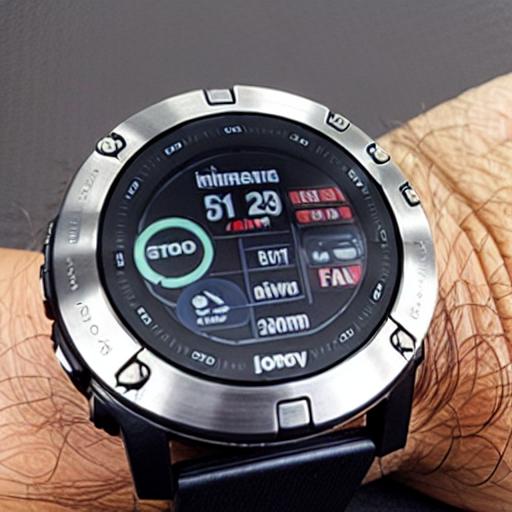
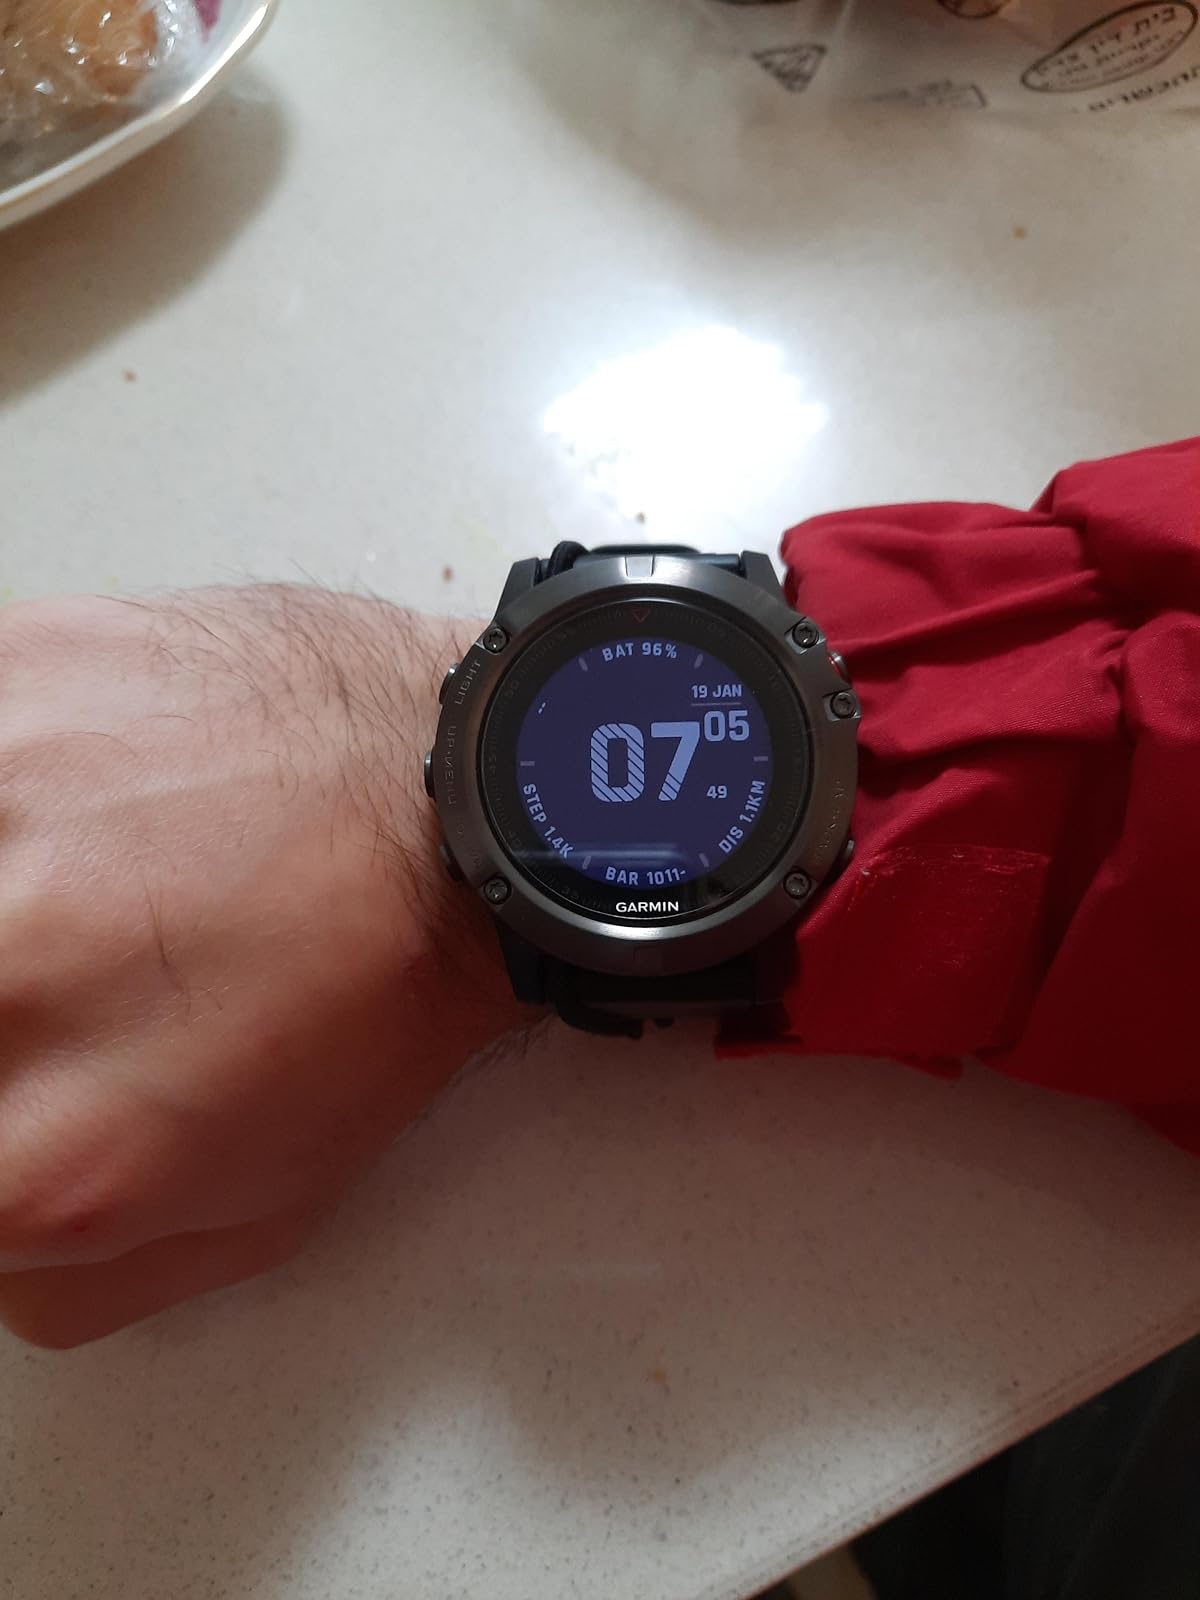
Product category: smartwatch
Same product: no